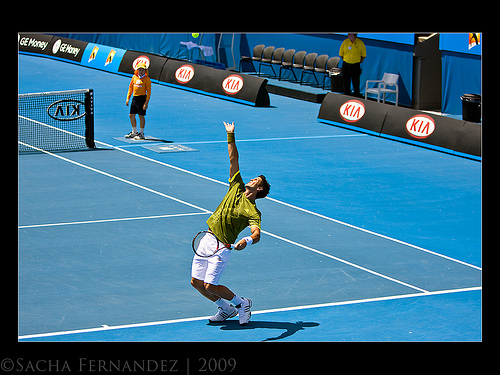
một nam vận động viên tennis đang tung quả bóng lên cao để phát bóng